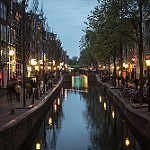
Label: street